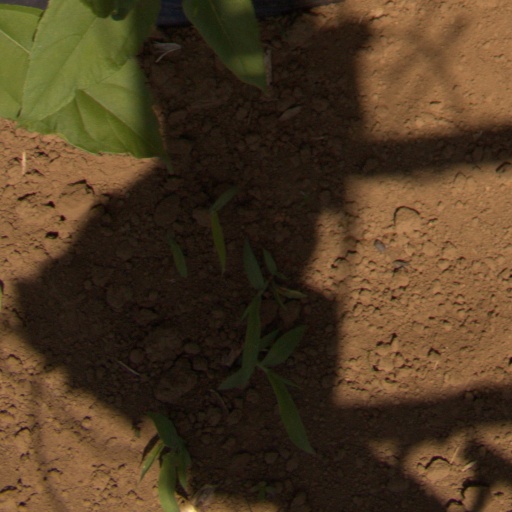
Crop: Jerusalem artichoke